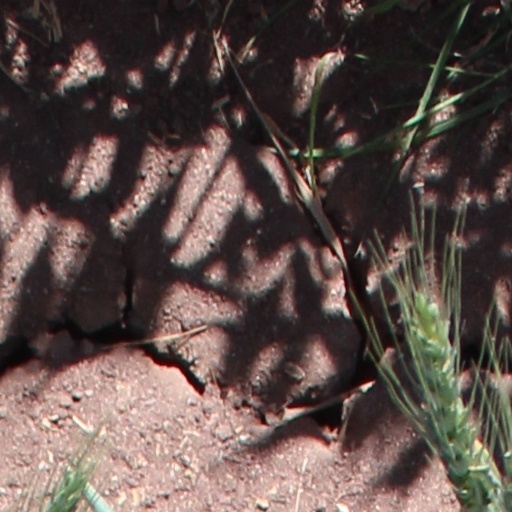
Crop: wheat